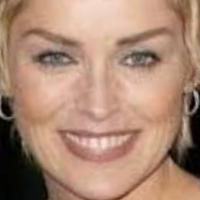
Age group: age 41-55